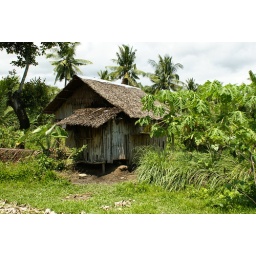
Typical bamboo house you see in the country. The roof is made of nipa leaves. Taken in Cawitan.